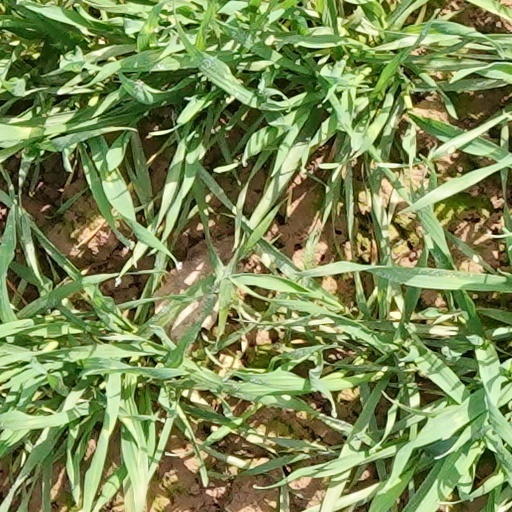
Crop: wheat